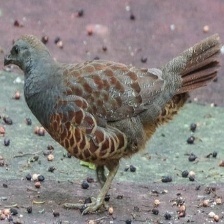
Species: CHINESE BAMBOO PARTRIDGE
Scientific name: BAMBUSICOLA THORACICUS
ImageNet parent category: partridge